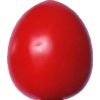
Label: tomato_cherry_red